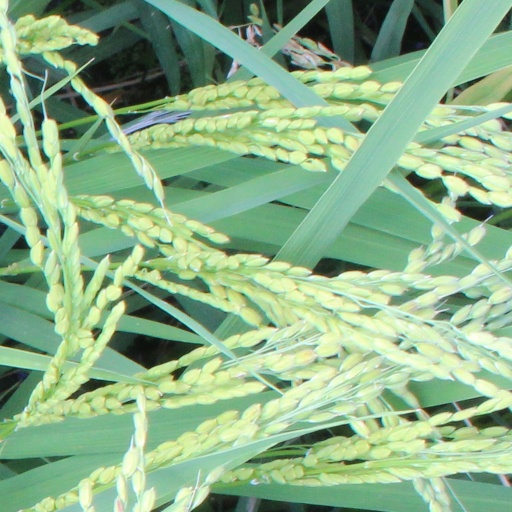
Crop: rice